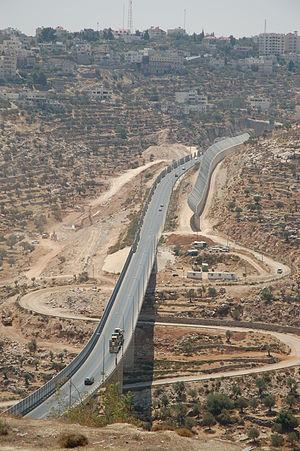
West Bank, Gilo, la route des tunnels Jerusalem